SS Statendam (1924)

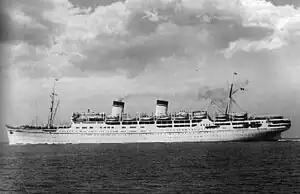
, with which "Statendam" had a minor collision in Havana on 1 January 1931

Transatlantic passenger traffic was seasonal, and was less in winter, so in most winters, "Statendam" cruised from New York to the Caribbean. She began her first Caribbean cruise from New York on 21 December 1929. On 1 January 1930, while being warped at Havana, she struck the Cunard Liner , crushing the port end of the latter's flying bridge, and breaking off several feet of her rail. "Statendam" suffered several broken windows in her superstructure. "Statendam" completed her 16-day cruise, and returned to New York on 7 January.